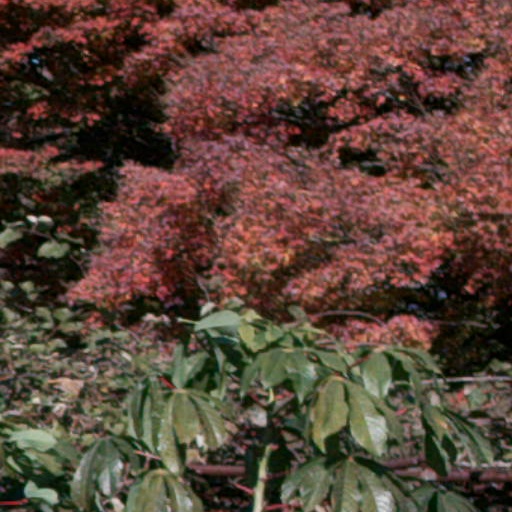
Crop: cassava